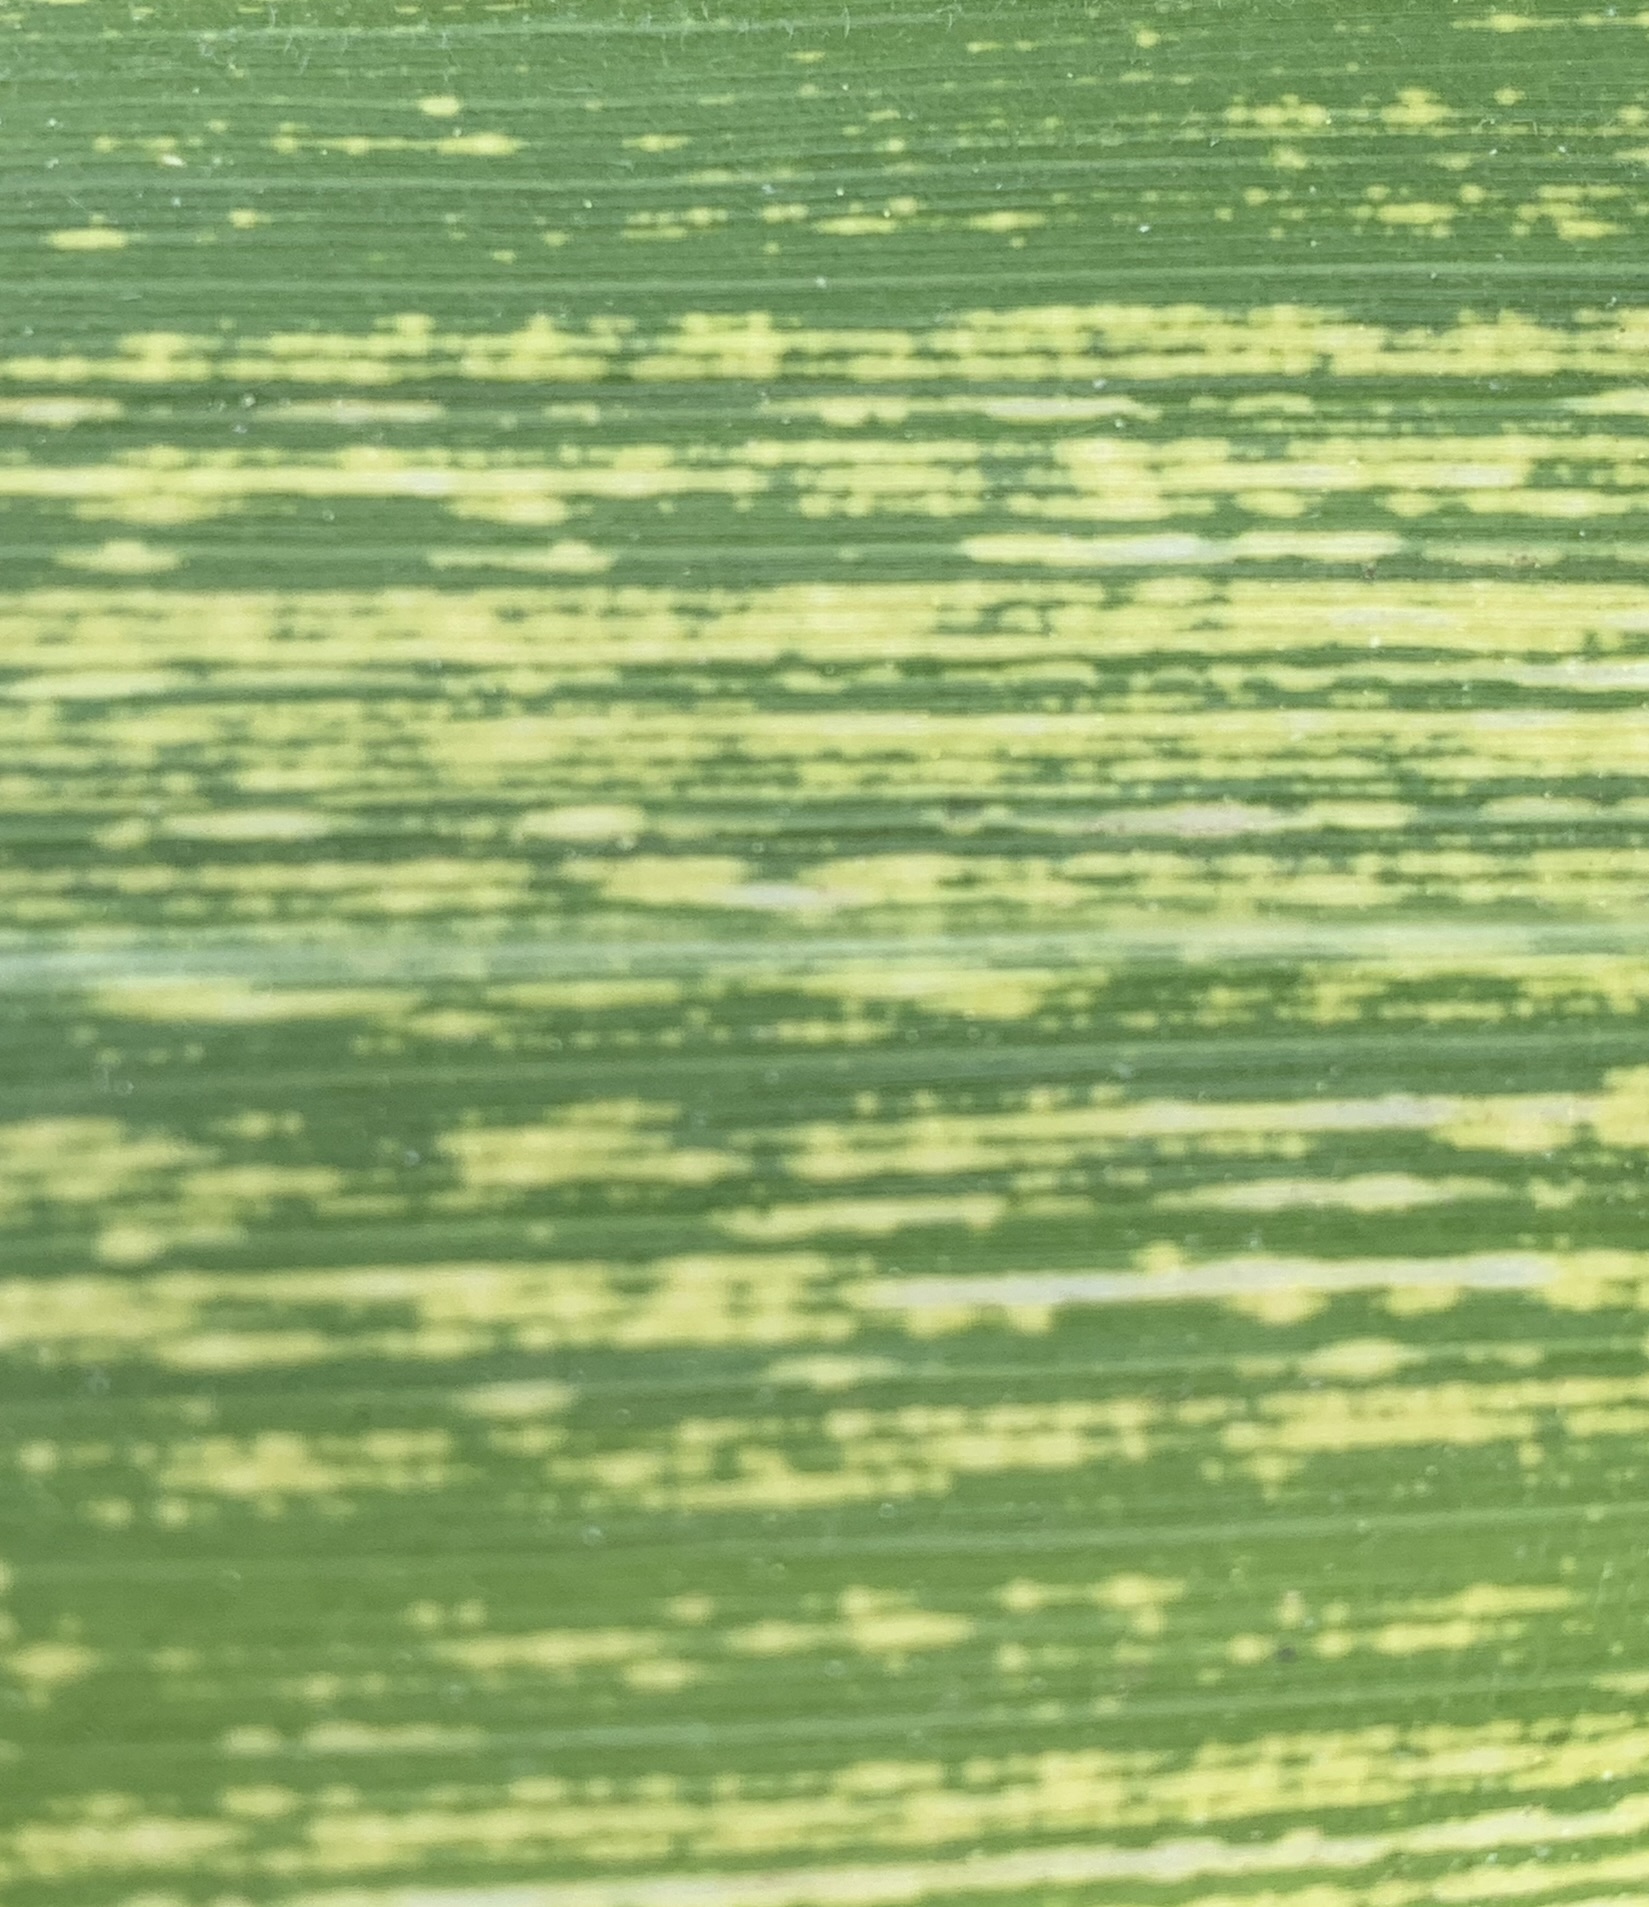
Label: MSV